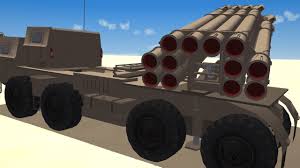
Label: BM-30